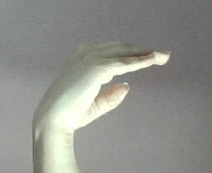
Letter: jeem